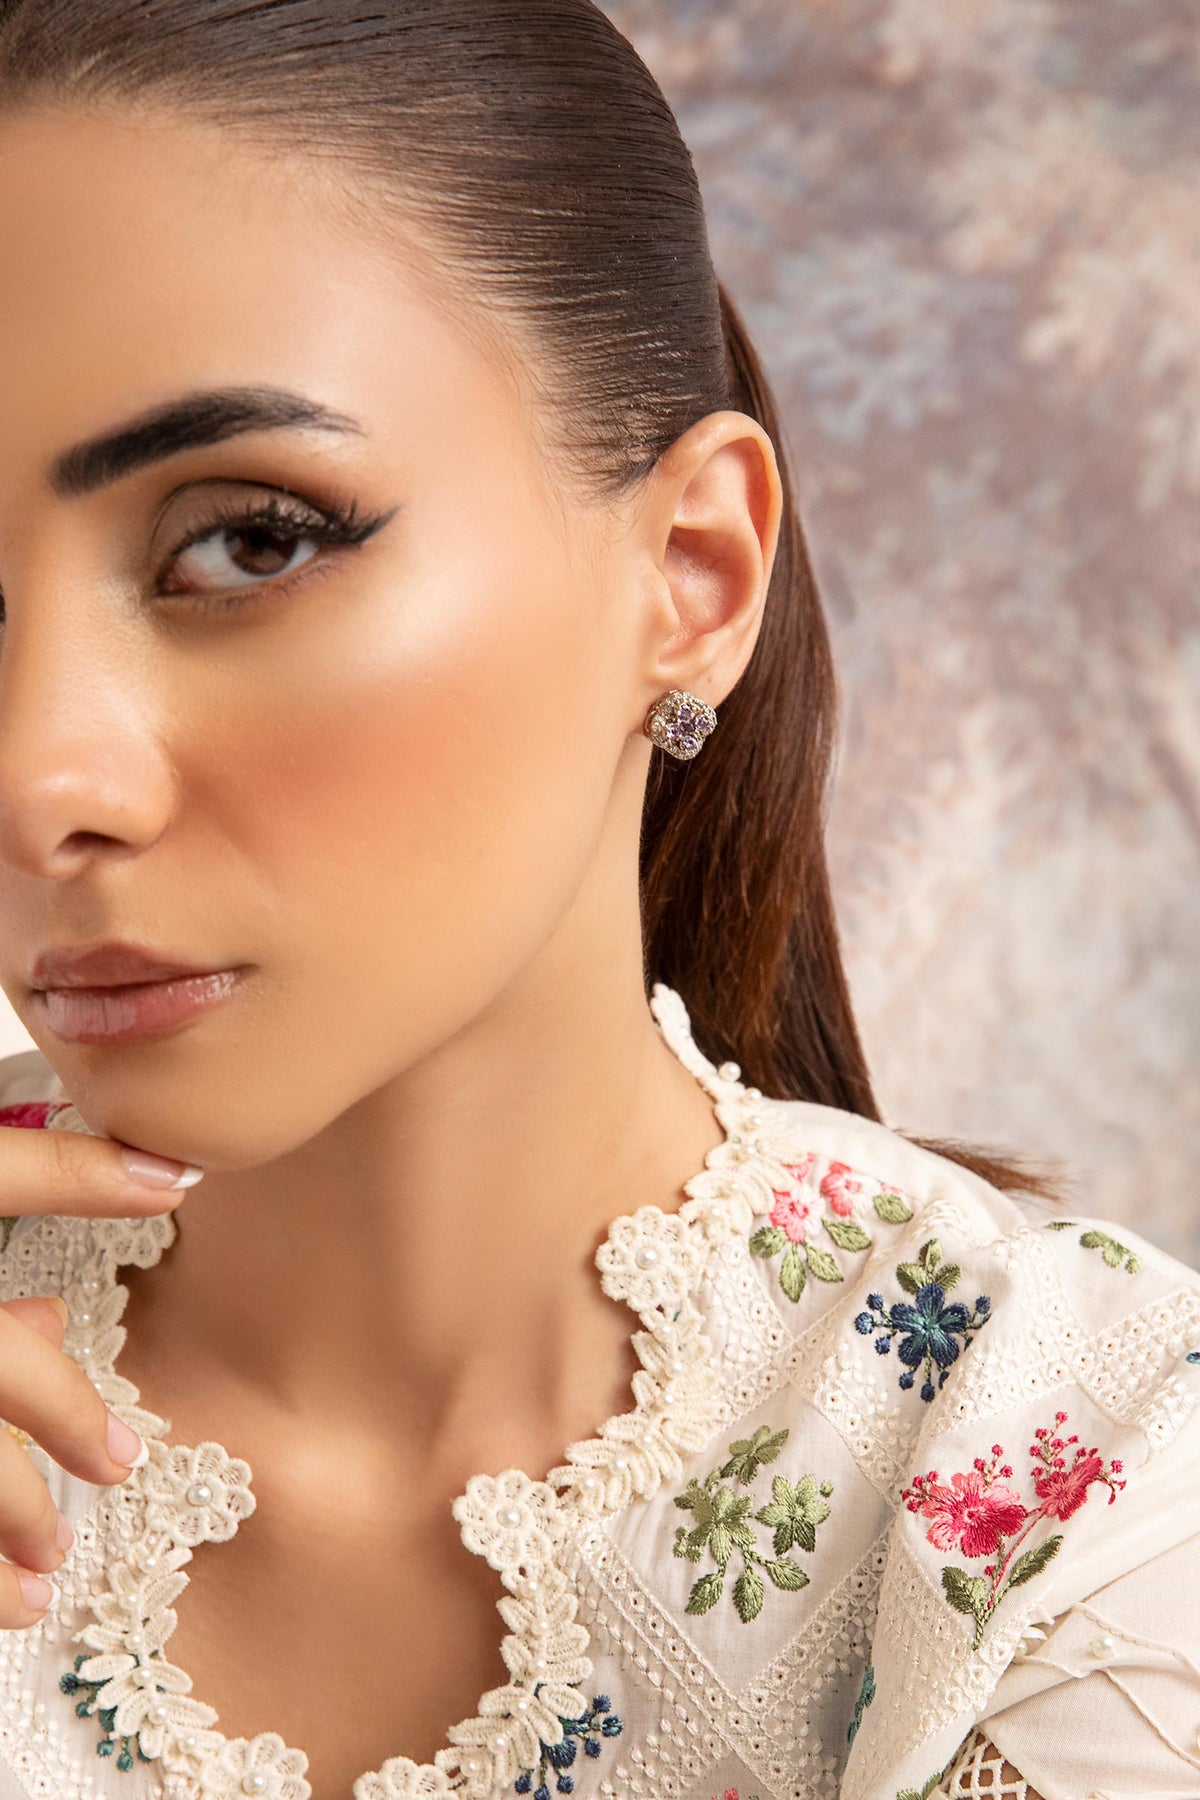
ivory floral earring